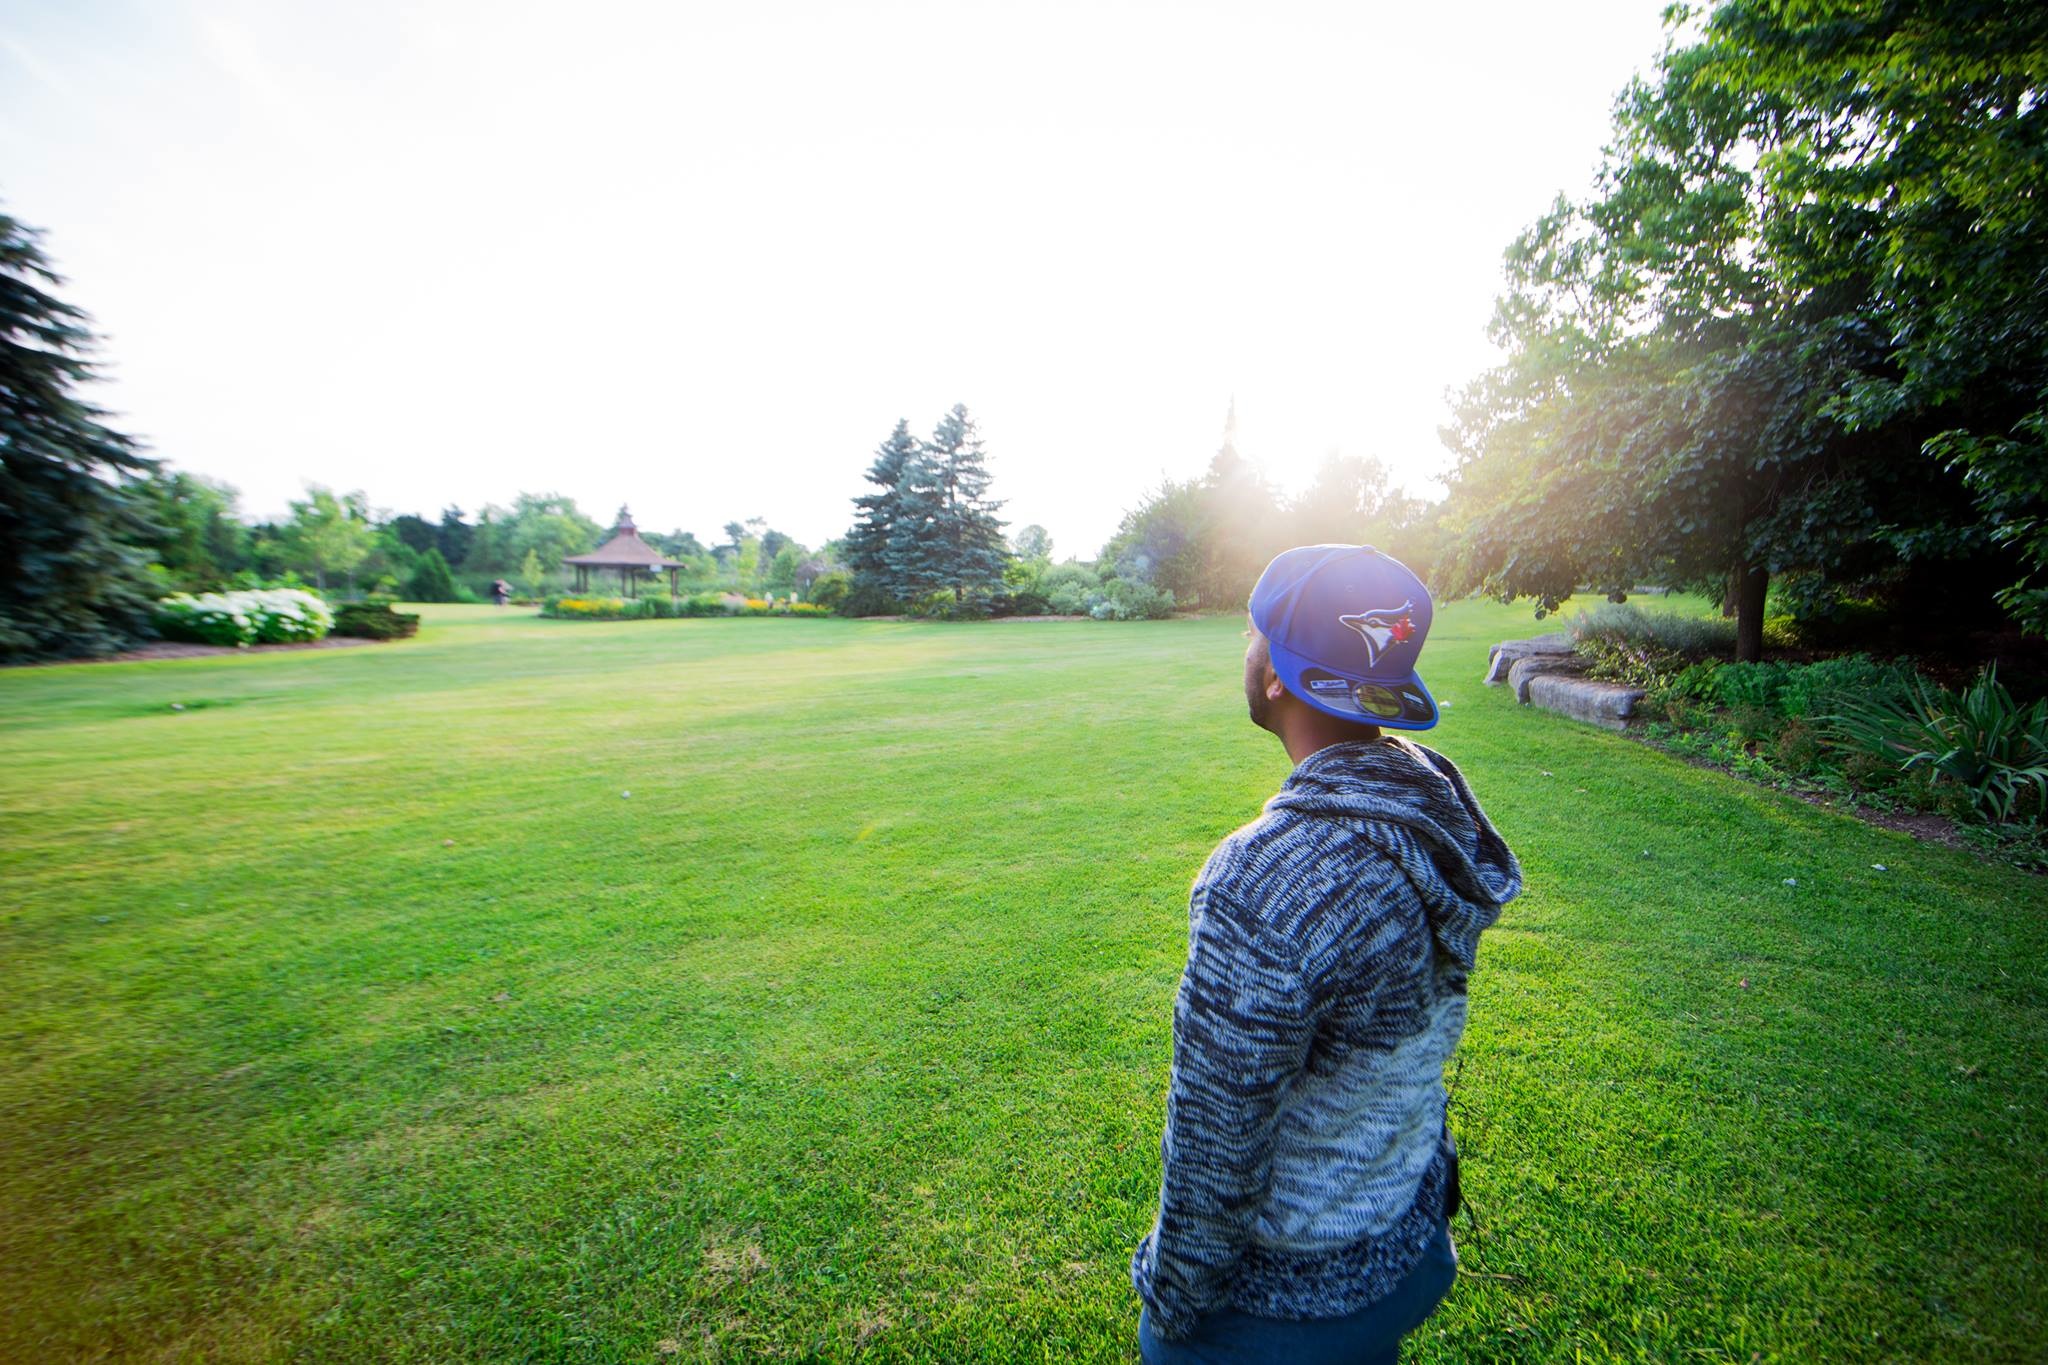
tree, grass, lawn, meadow, recreation, green, sports, outdoor recreation